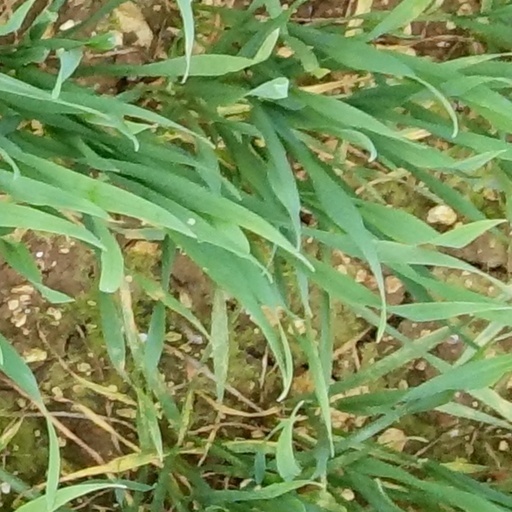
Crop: wheat